Dilek Peninsula-Büyük Menderes Delta National Park

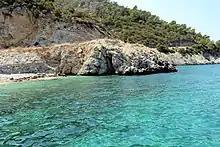

The terrain of the peninsula has much to do with the geology of the Aegean Region in general. The peninsula was shaped into its current form over several geological eras with the tectonic merging of Paleozoic schist formations, Mesozoic limestone and marble deposits, and finally the accretion of large clays and other sediments during the Neogene period. This is partly because of Turkey's unstable fault block terrain, and because of the close proximity of the Anatolian-Aegean plate boundary, which generates massifs of mountains all across western Turkey. This includes the peninsula and the mountains surrounding the Büyük Menderes River, known collectively as the Menderes Massif.